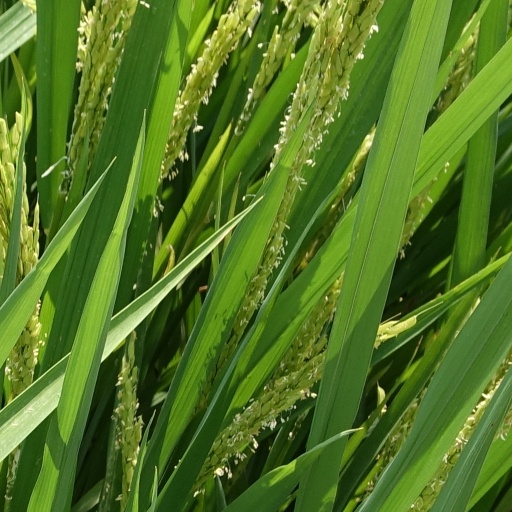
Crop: rice